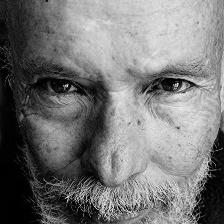
Label: faces